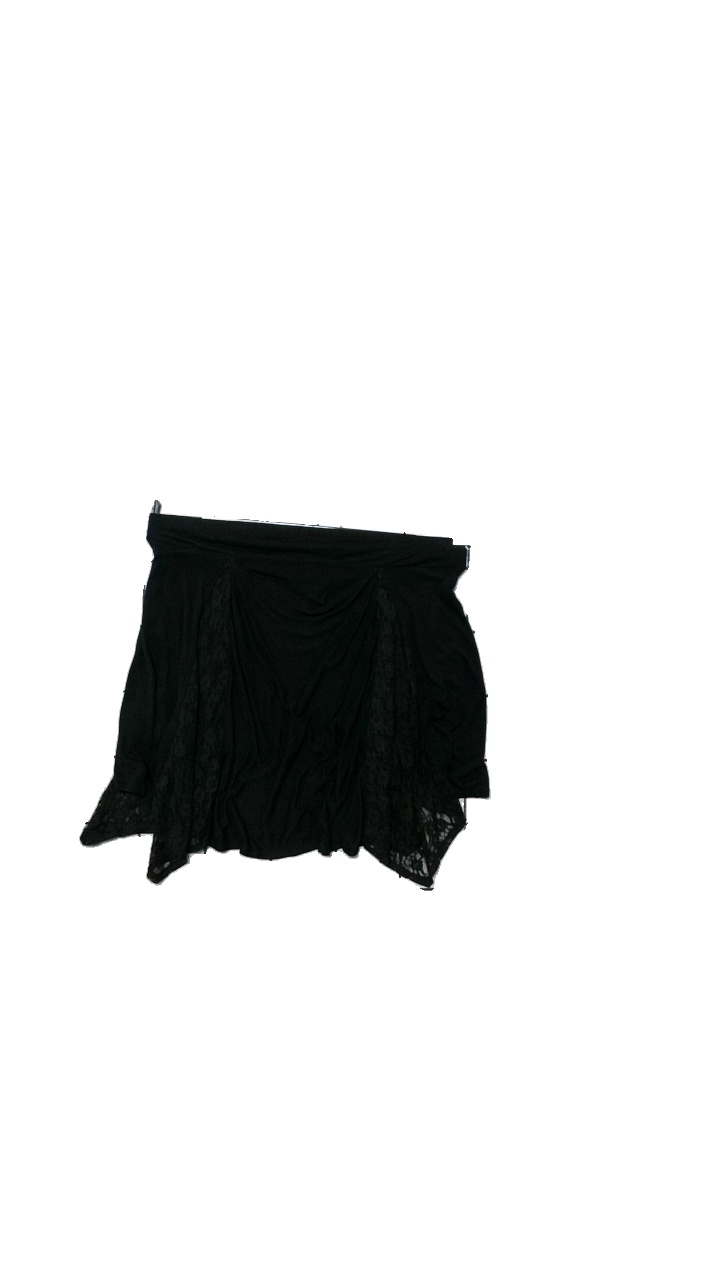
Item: Skirt (Ladies)
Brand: Missing
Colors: Black
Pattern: Lace
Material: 100% viscose
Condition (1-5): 5
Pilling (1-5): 5
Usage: Reuse
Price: <50